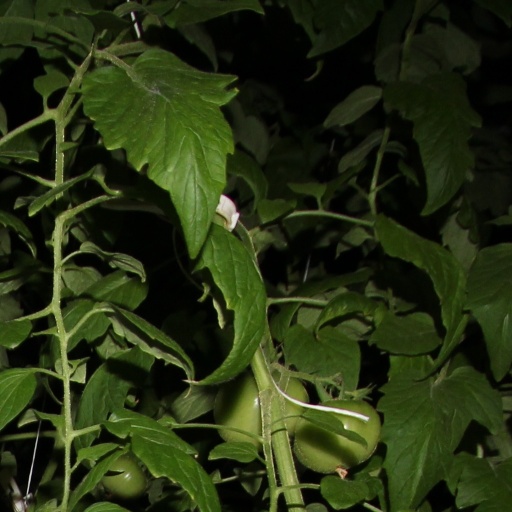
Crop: tomato